Contingency Fund for Foreign Intercourse

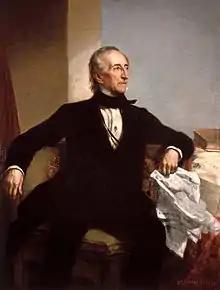
An 1846 attempt by Whigs to obtain details of covert operations ordered by John Tyler, pictured, was rebuffed by then-president James Polk.

The Contingency Fund was established at the request of President George Washington in July 1790 with an initial appropriation of $40,000. Within three years this amount had grown to more than a million dollars, consuming roughly twelve percent of the United States federal budget. The terms of the appropriation the President to conceal the nature and purpose of expenditures made from the fund. Information about activities funded by the Contingency Fund are sparse, however, it is known they were generally "ad hoc" covert operations directed against European states.